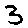
Label: 3